See.me

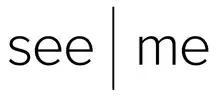
The See.me logo as of 2012.

See.me (founded as 'Artists Wanted' in 2007) was an American web-based arts organization originally based in Long Island City, Queens, in New York City. The SeeMe website features emerging artists and SeeMe hosts photography competitions and exhibitions throughout the year.